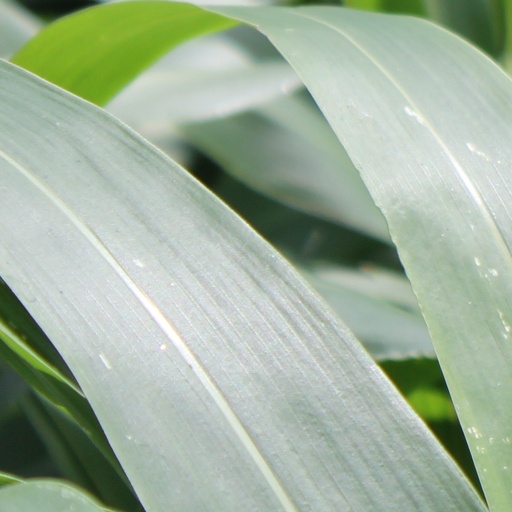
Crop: sorghum